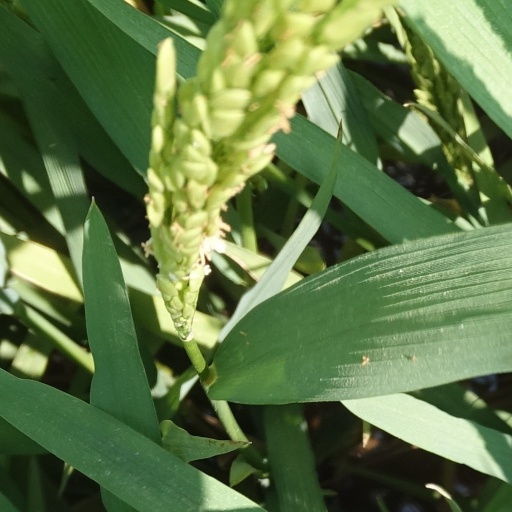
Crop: rice